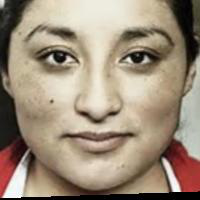
Age group: age 21-30